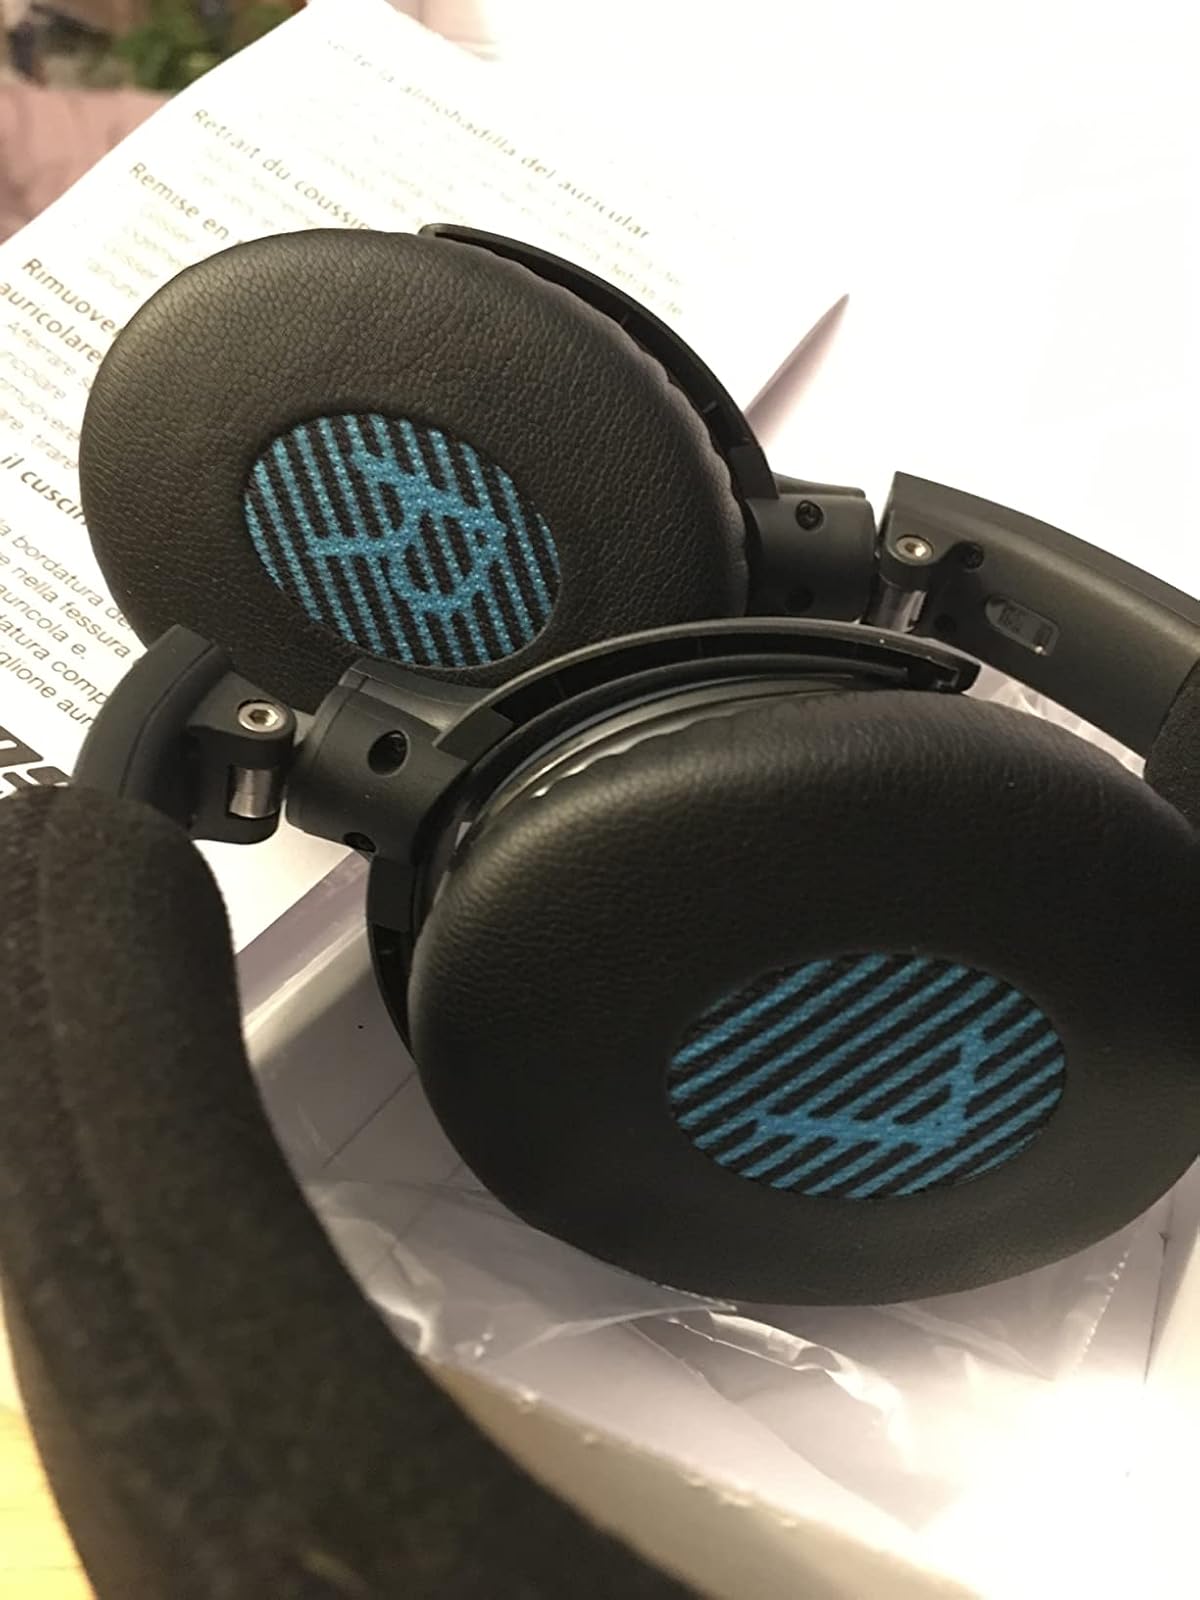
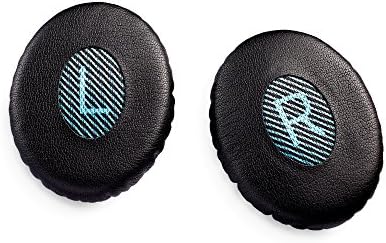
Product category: headphones
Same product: yes